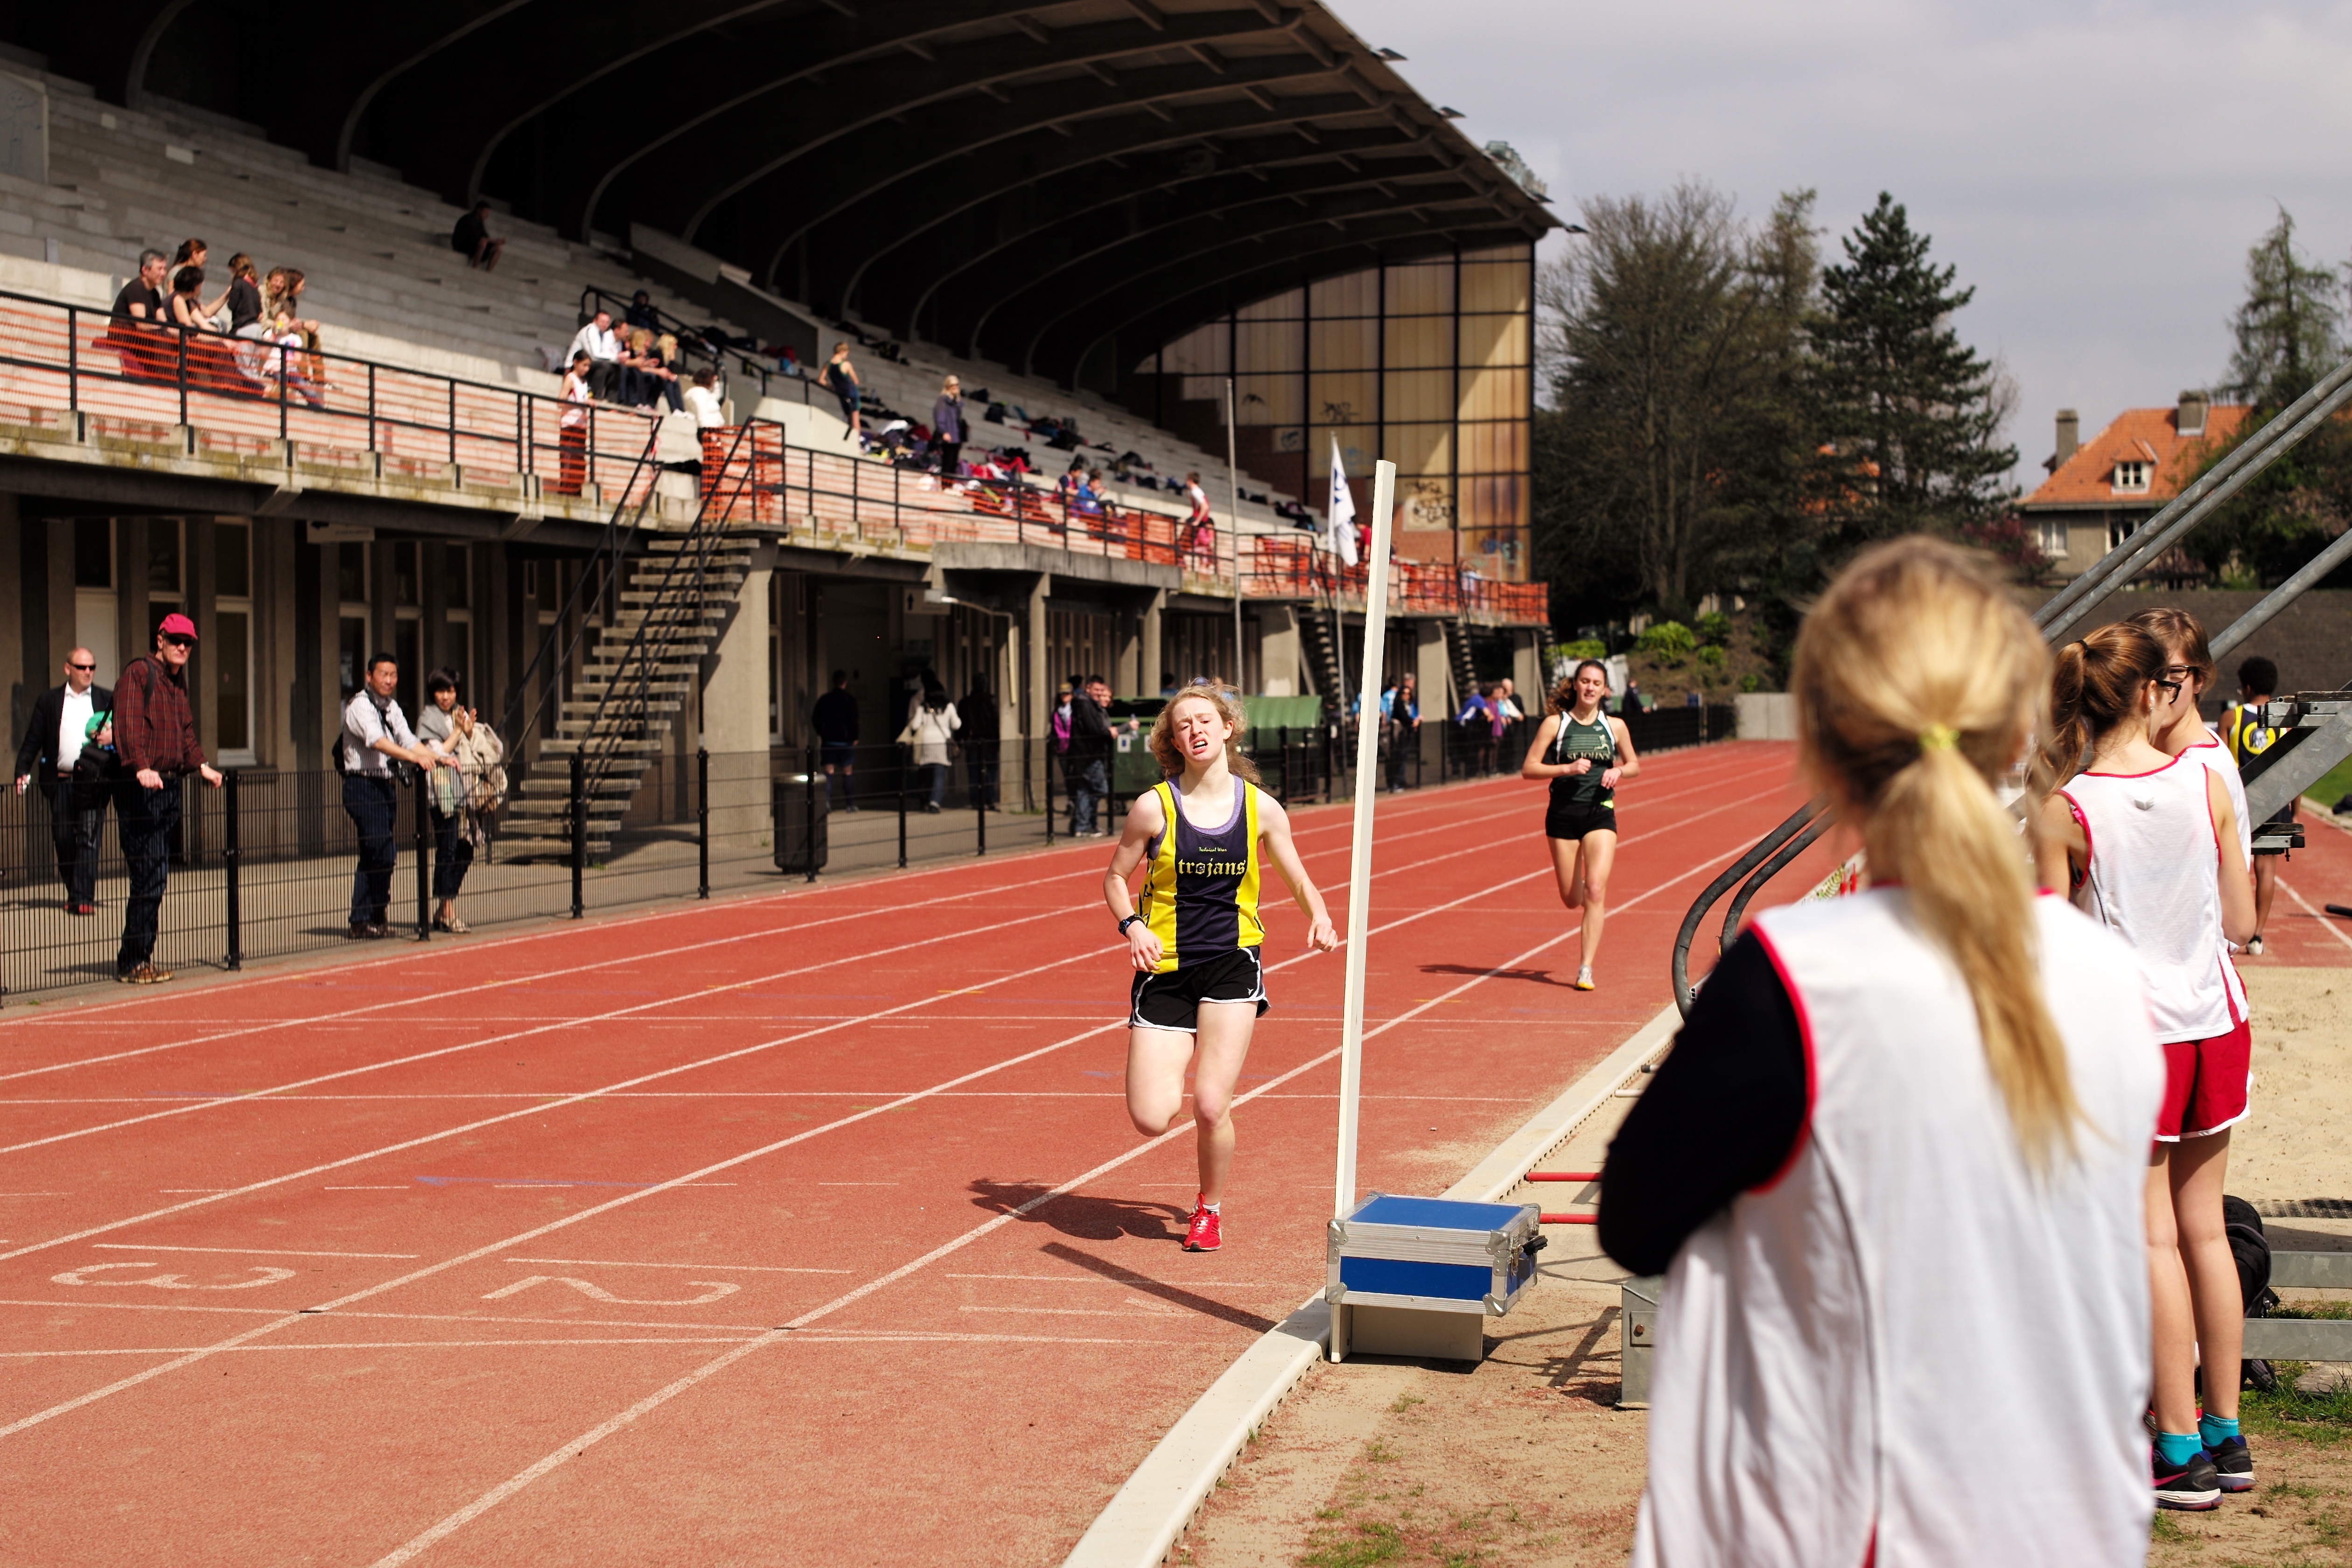
structure, girl, track, sport, boy, running, run, jumping, runner, ash, competition, sports, highschool, varsity, athletics, meet, sprint, trackfield, sport venue, human action, track and field athletics